Nana Kwame Adjei-Brenyah

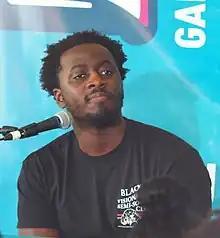
Adjei-Brenyah in 2019

Nana Kwame Adjei-Brenyah is an American speculative fiction author who wrote the short-story collection "Friday Black" (2018) and his debut novel "Chain-Gang All-Stars" (2023). He was named one of "5 under 35 Authors" by the National Book Foundation in 2018 and won the PEN/Jean Stein Book Award in 2019. "Chain-Gang All-Stars" was shortlisted for the 2023 National Book Award for Fiction and "The New York Times" named it one of the ten best books of 2023. In 2025, he was announced as a Guggenheim Fellow.